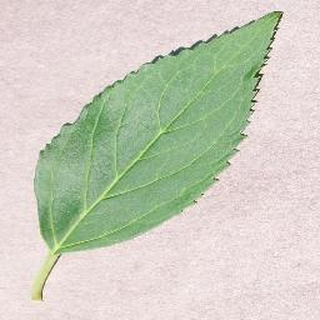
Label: healthy_cherry